James R. Biard

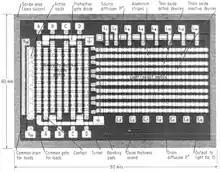
MOS Binary-to-Decimal Decoder

In mid-1965, Biard was placed in charge of TI's Optoelectronic branch and MOS branch, both in SRDL. That year the Opto branch developed a device consisting of a monolithic 3x5 array of red GaP LEDs capable of displaying the numbers 0-9; however, the device was lacking a means of driving the array. In Sept. 1965, Biard and Bob Crawford (from the MOS branch) designed a P-channel MOS circuit using binary coded decimal inputs to turn on the appropriate 15 LED output elements. The MOS circuit worked on the first pass. On March 21, 1966, at a New York IEEE show and convention, TI set up a booth to display the device as the last digit of a simulated cockpit altimeter for a Boeing 707.